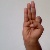
The image shows a hand gesture representing the letter 'F' in Indian Sign Language.